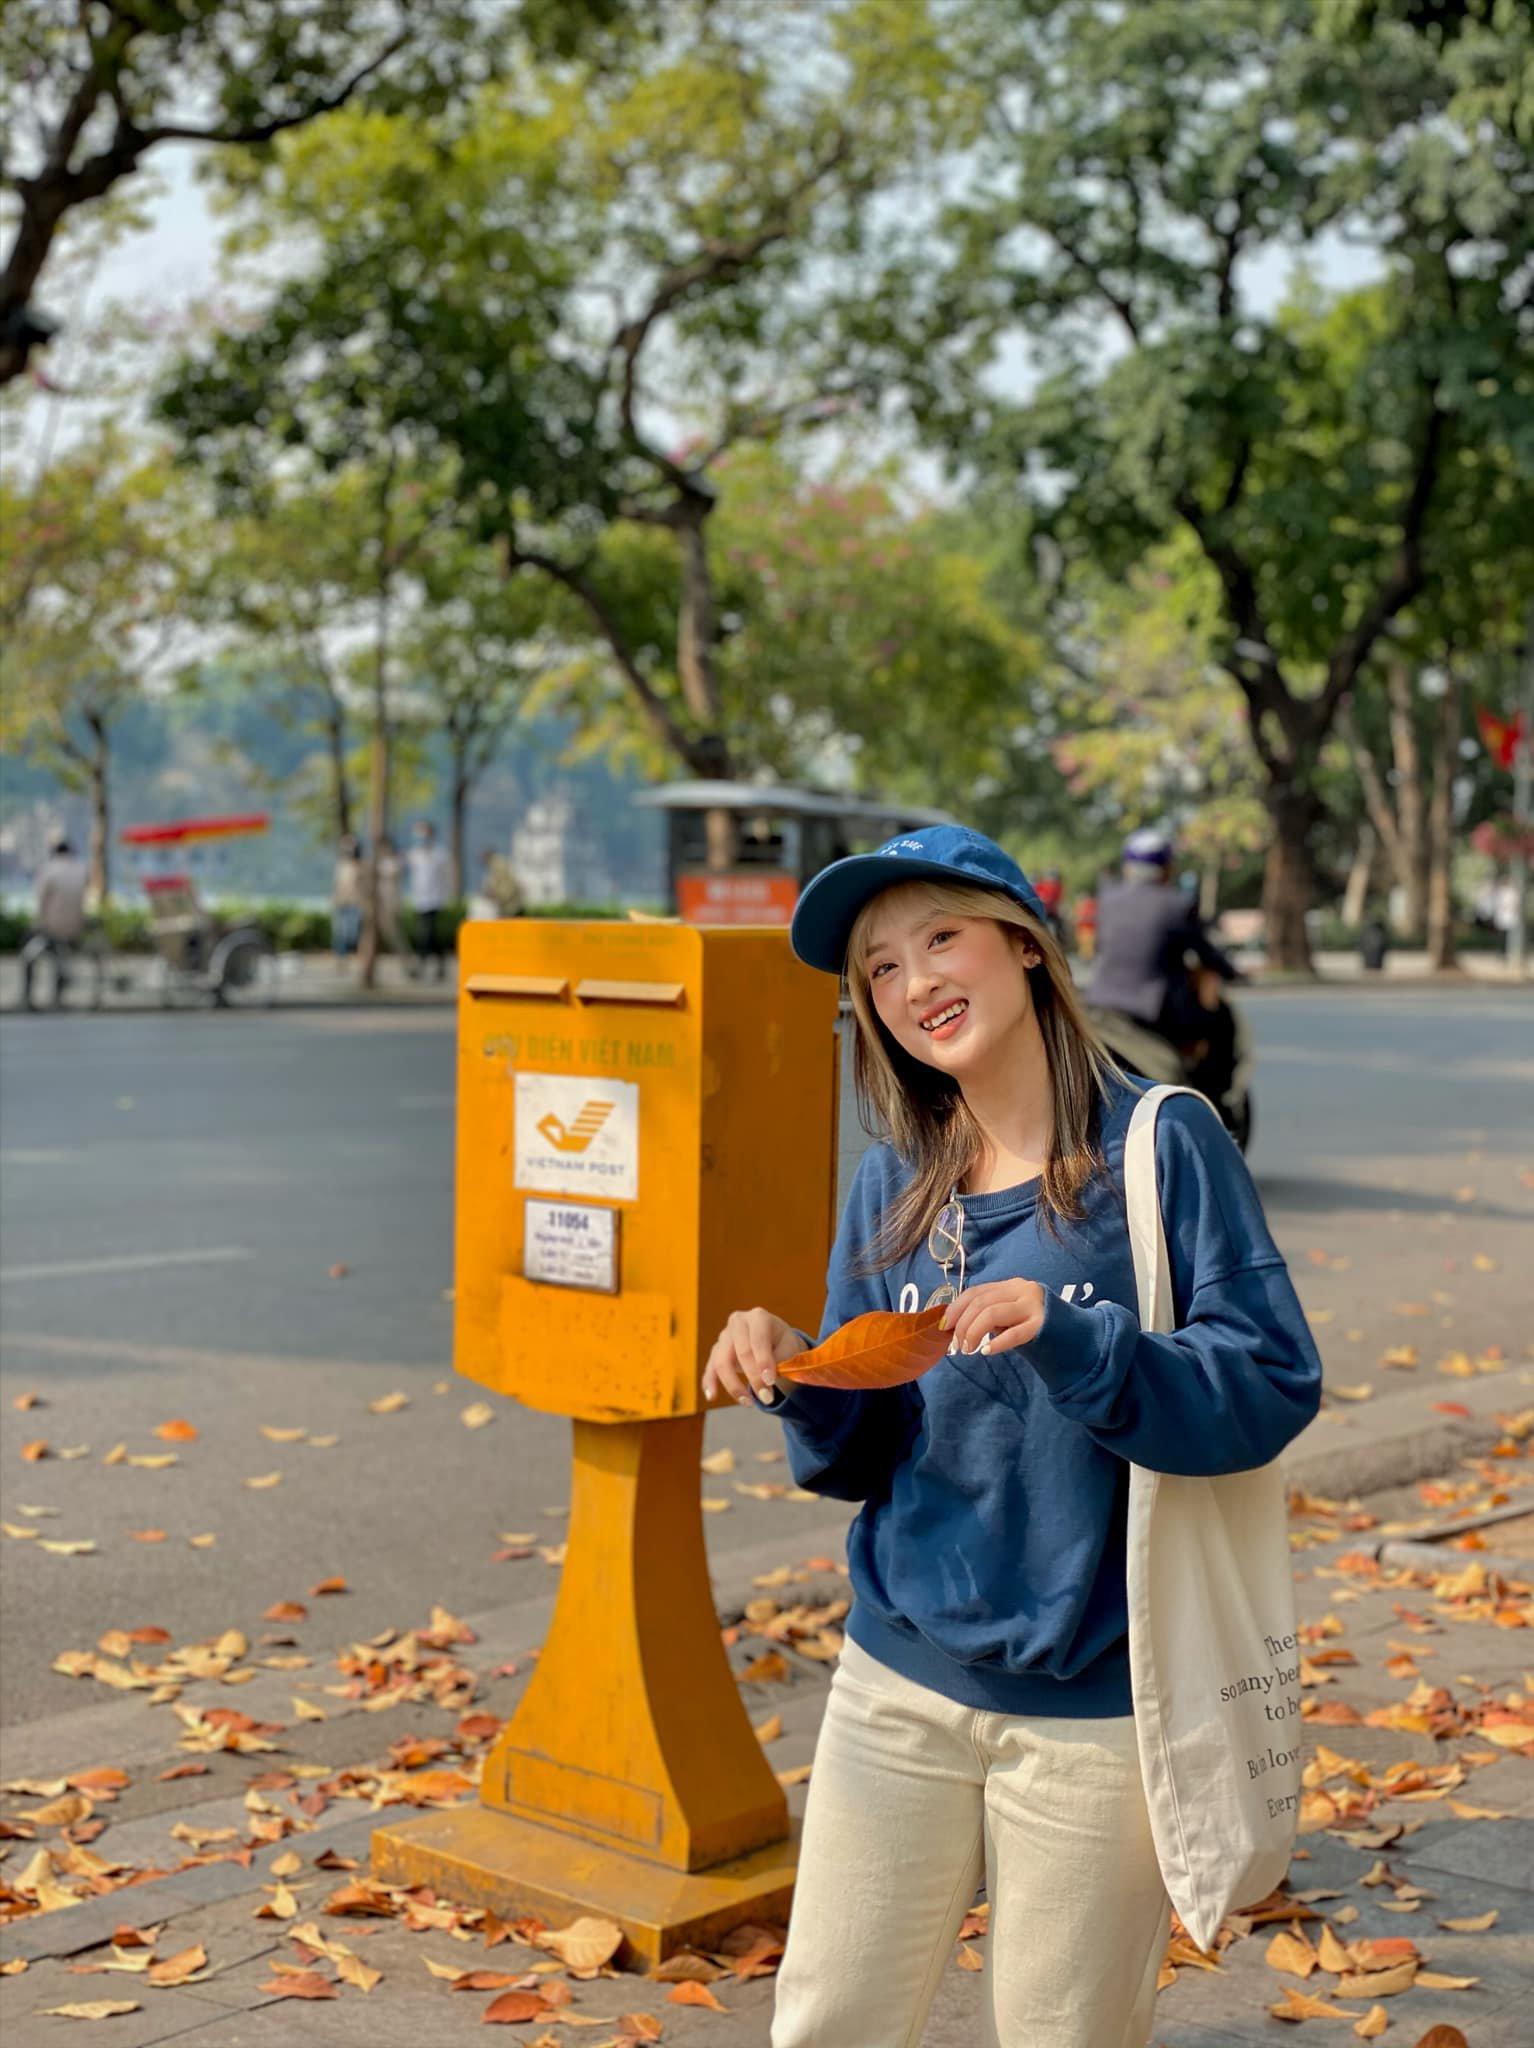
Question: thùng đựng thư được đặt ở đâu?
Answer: ở trên vỉa hè